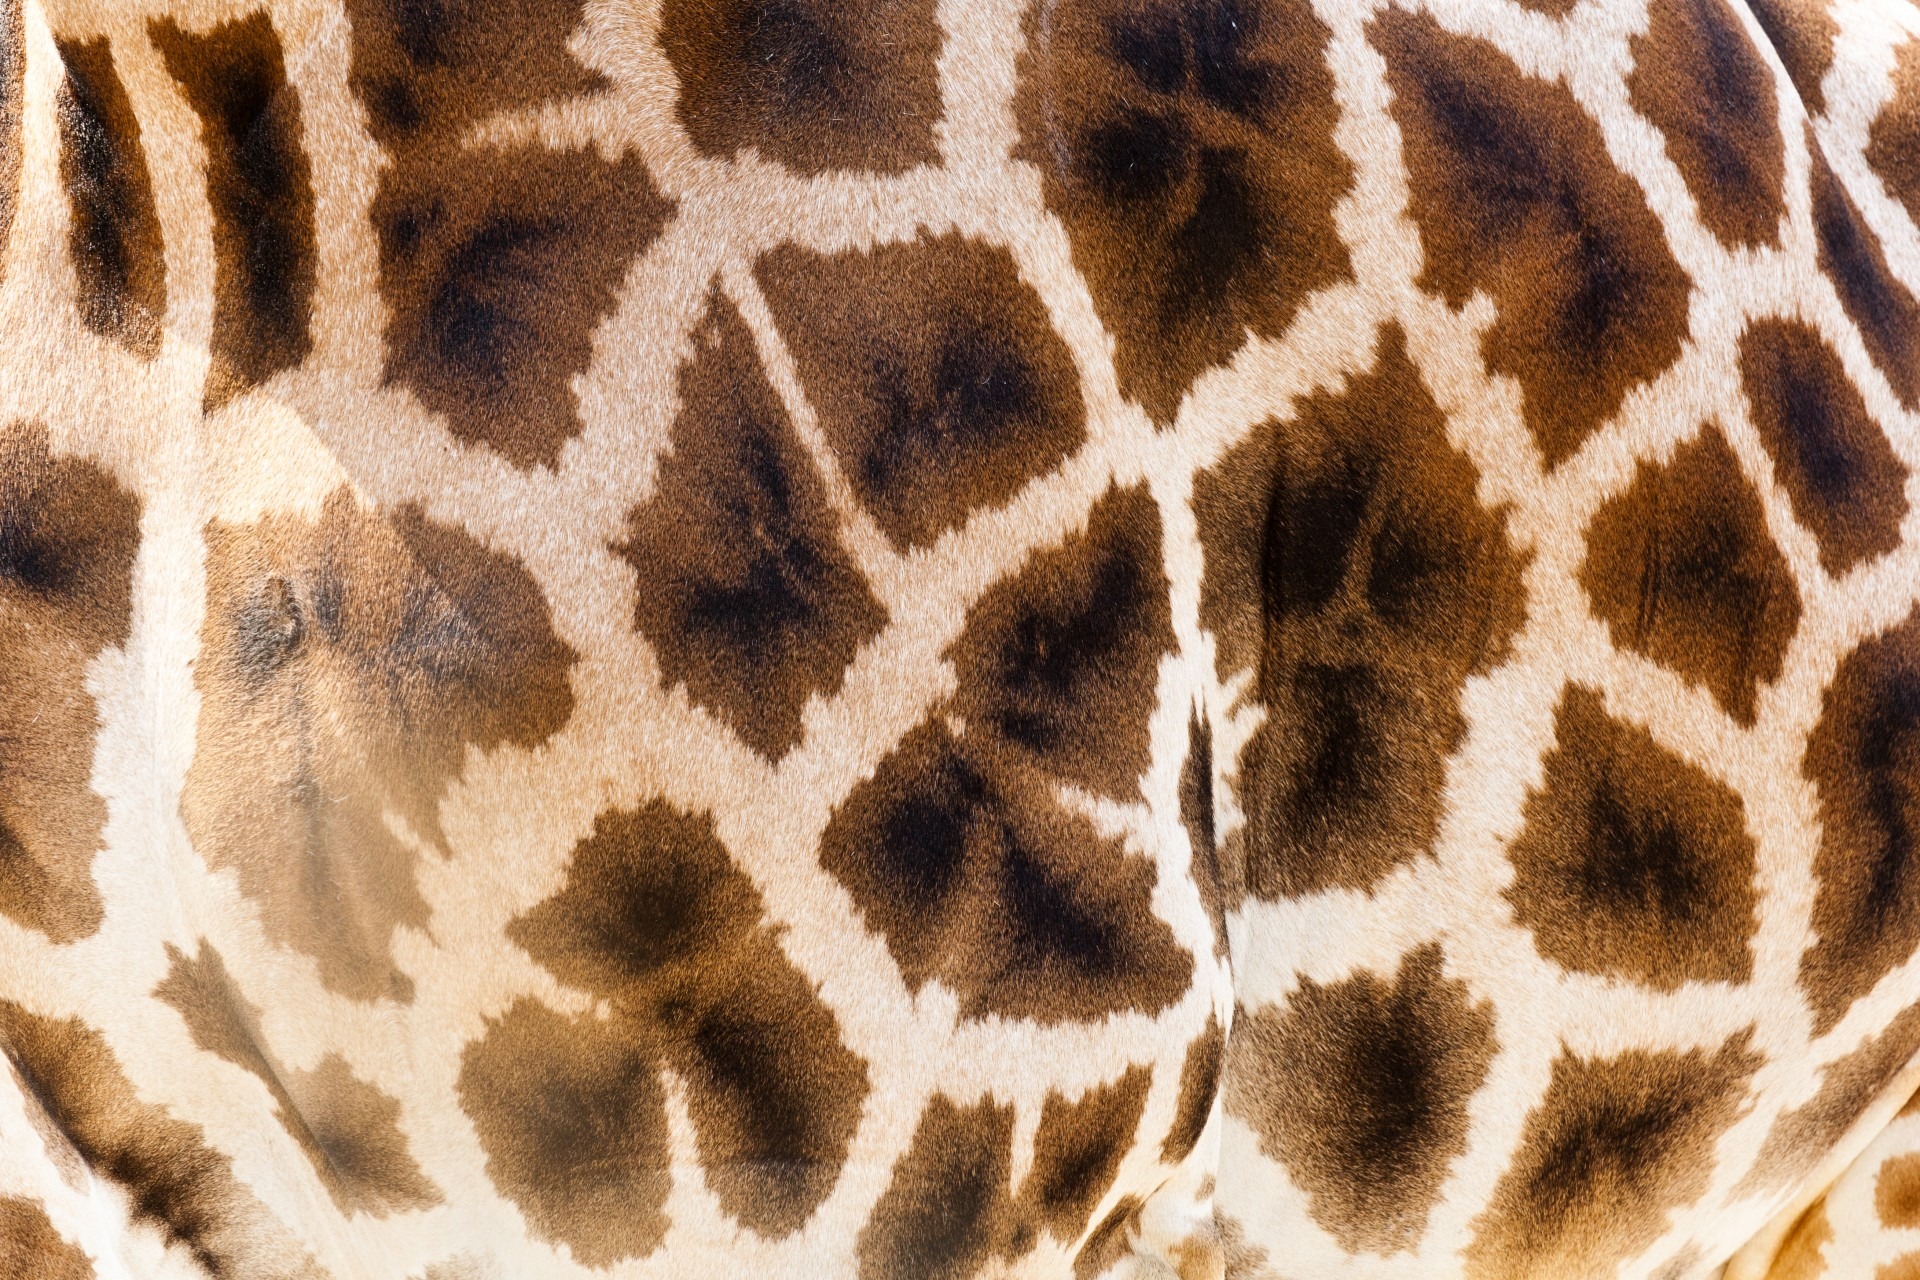
nature, abstract, structure, texture, animal, wildlife, wild, zoo, fur, pattern, africa, brown, mammal, fauna, close up, camouflage, giraffe, background, spots, skin, vertebrate, wallpaper, safari, giraffidae